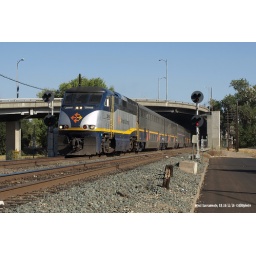
Westbound Amtrak Capitol train 543 comes out from under the I-Street bridge in West Sacramento on October 11, 2010